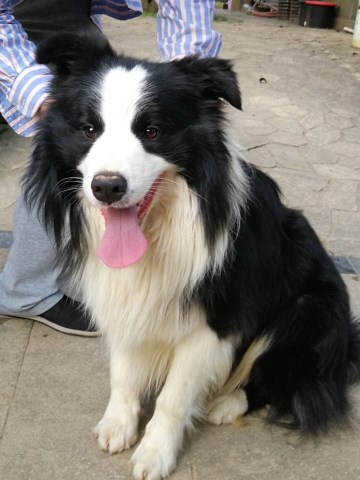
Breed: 2594-n000109-Border_collie